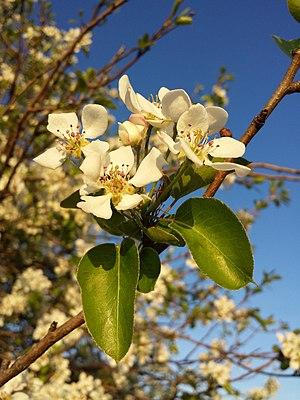
L'inflorescence est la disposition des fleurs sur la tige d’une plante à fleur. Cette disposition, dont le motif s'apparente à une fractale, est souvent caractéristique d’une famille, par exemple le spadice des Aracées, et lui a parfois donné son nom : l'ombelle est l'inflorescence typique des Ombellifères, le capitule celle des Composées.
Le Poirier sauvage européen est une espèce de poiriers de la famille des Rosaceae, présent dans les haies et les bois de toute l'Europe, exceptée de l'Europe du Nord. À la différence du poirier commun cultivé, ses rameaux peuvent porter une épine terminale et ses fruits sont petits et de saveur âpre.